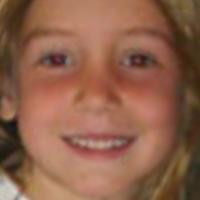
Age group: age 11-20